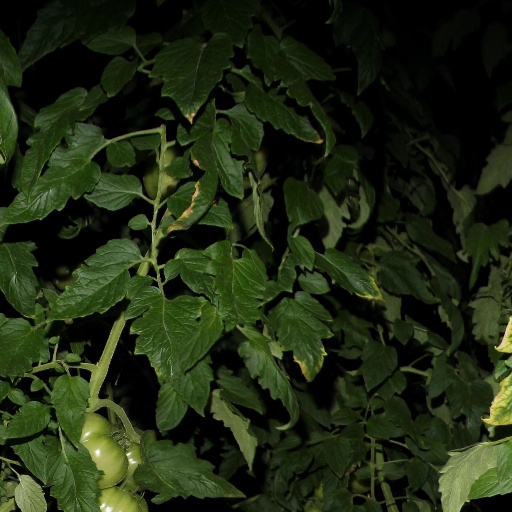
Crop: tomato